Global Ocean Sampling Expedition

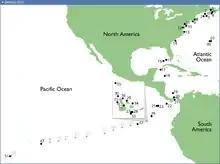
Sampling sites of the "Sorcerer II".

The Global Ocean Sampling Expedition (GOS) is an ocean exploration genome project whose goal is to assess genetic diversity in marine microbial communities and to understand their role in nature's fundamental processes. The two-year journey, which used Craig Venter's personal yacht, originated in Halifax, Canada, circumnavigated the globe and terminated in the U.S. in January 2006. The expedition sampled water from Halifax, Nova Scotia to the Eastern Tropical Pacific Ocean. During 2007, sampling continued along the west coast of North America.